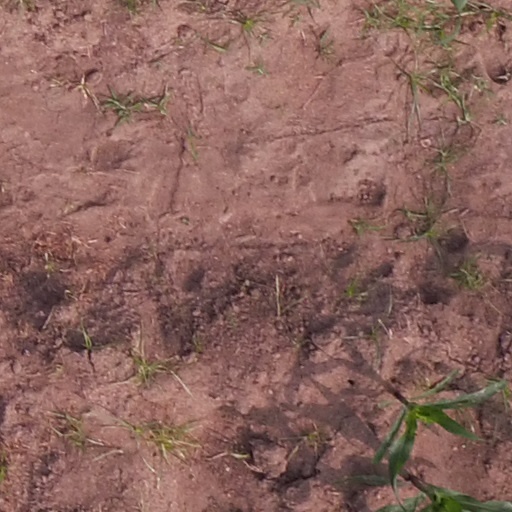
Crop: maize; corn